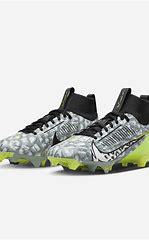
Brand: Nike
Model: Vapor Edge Pro 360 2